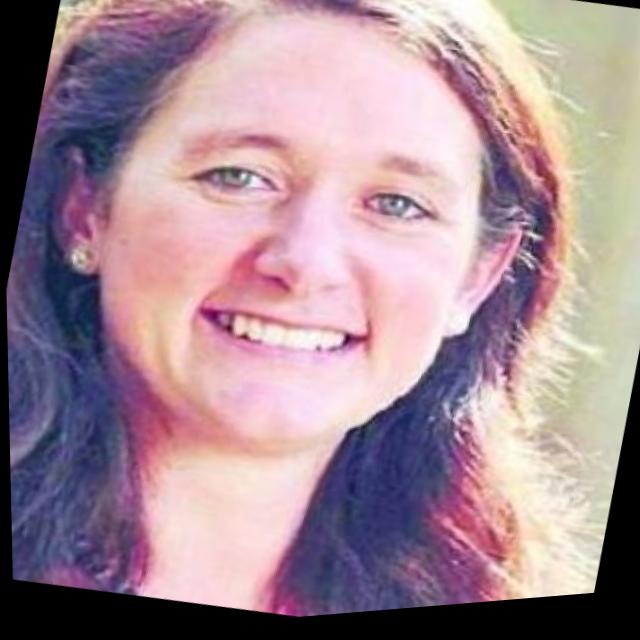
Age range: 21-44